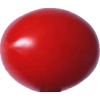
Label: tomato_cherry_red